Muhammad ibn Ali al-Idrisi

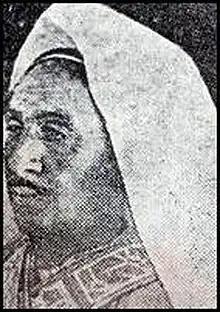

Sayyid Muhammad ibn Ali al-Idrisi (1876–1924) was the founder and first ruler of the Idrisid Emirate of Asir.